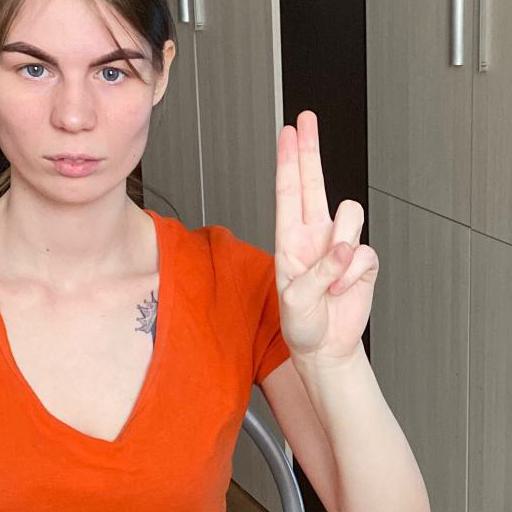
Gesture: two_up